Court Street Baptist Church

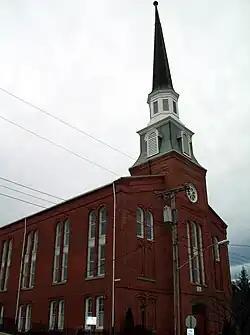
Court Street Baptist Church, Lynchburg VA, November 2008

The tallest object on the downtown skyline of Lynchburg, Virginia, Court Street Baptist Church serves the black Baptist population of Lynchburg. Organized in 1843, the congregation—originally known as the African Baptist Church of Lynchburg—was the first of its kind in the city. The church was designed by R.C. Burkholder, and completed in 1880.